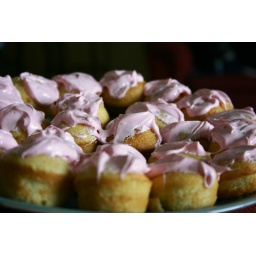
Tiny cupcakes made by my fantastic husband... white cake with whipped strawberry icing.